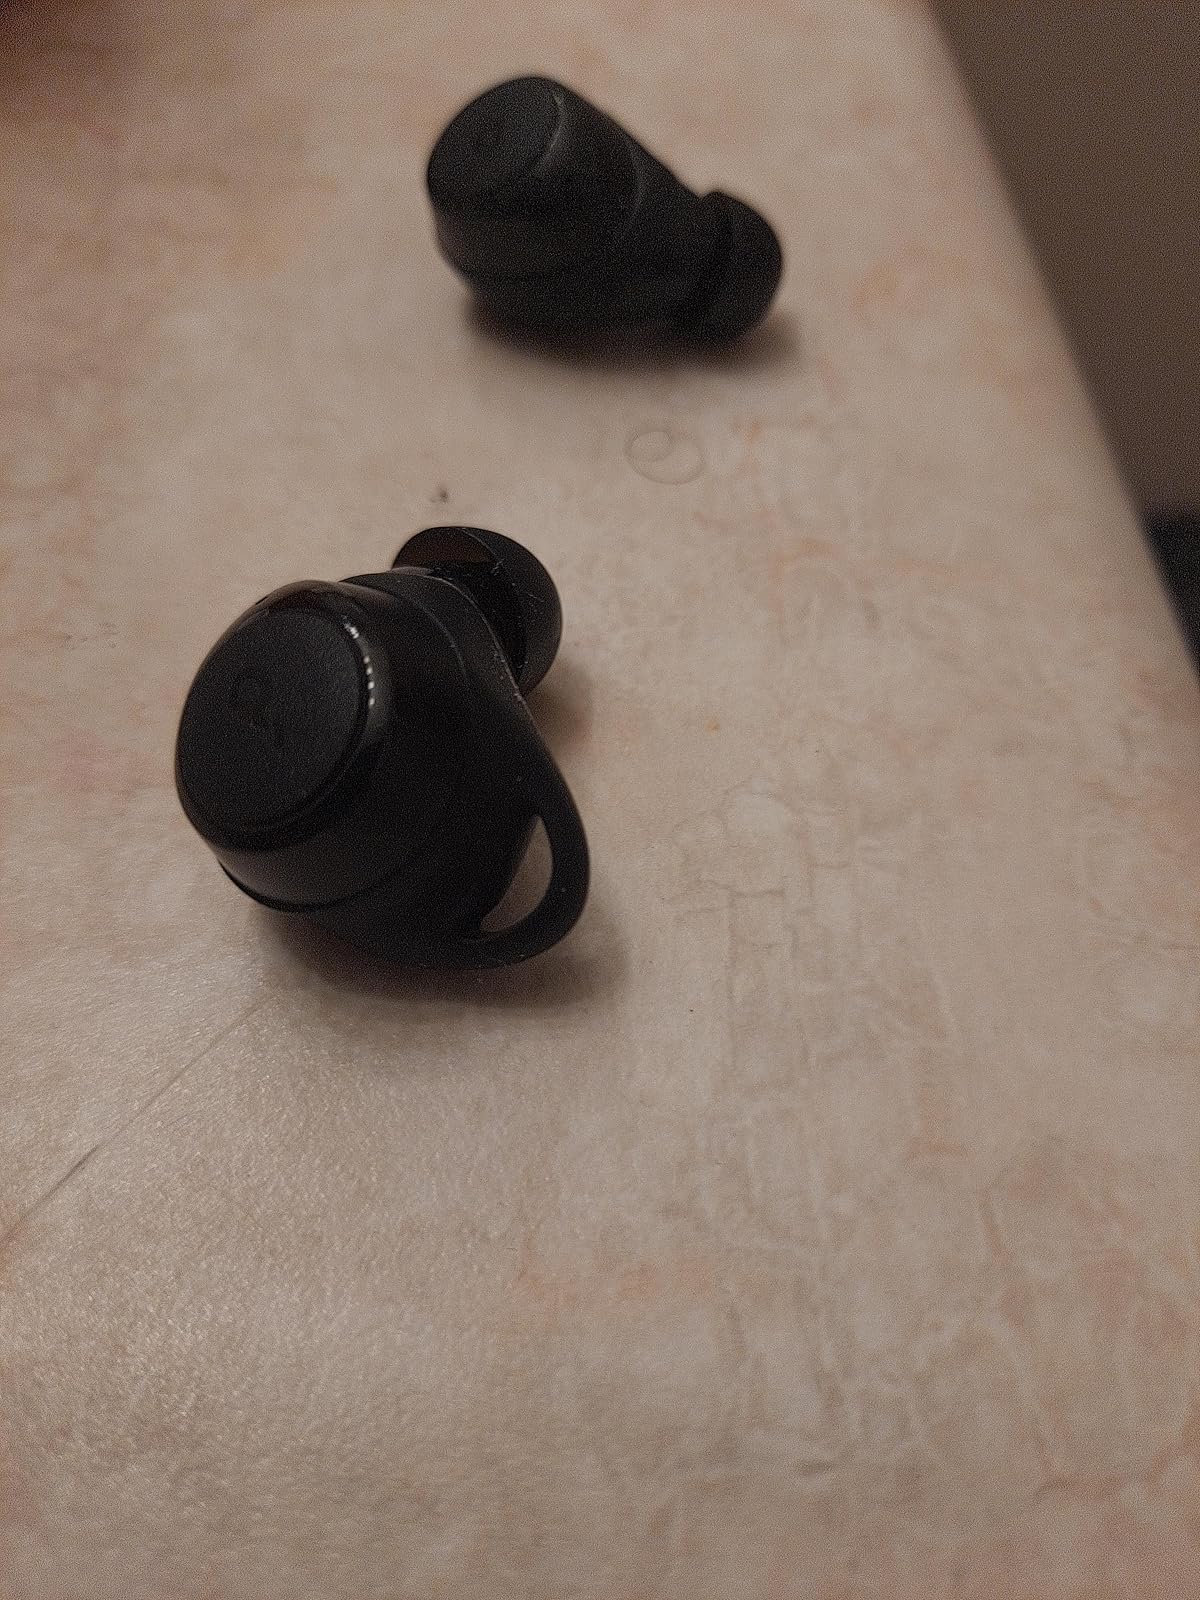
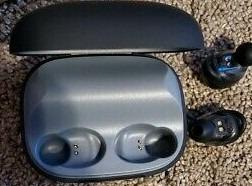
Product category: earbuds
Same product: no